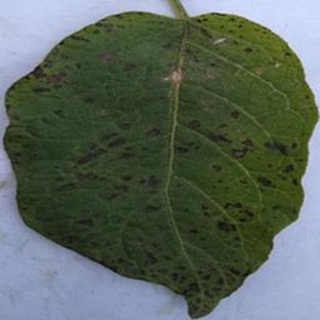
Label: potato_early_blight